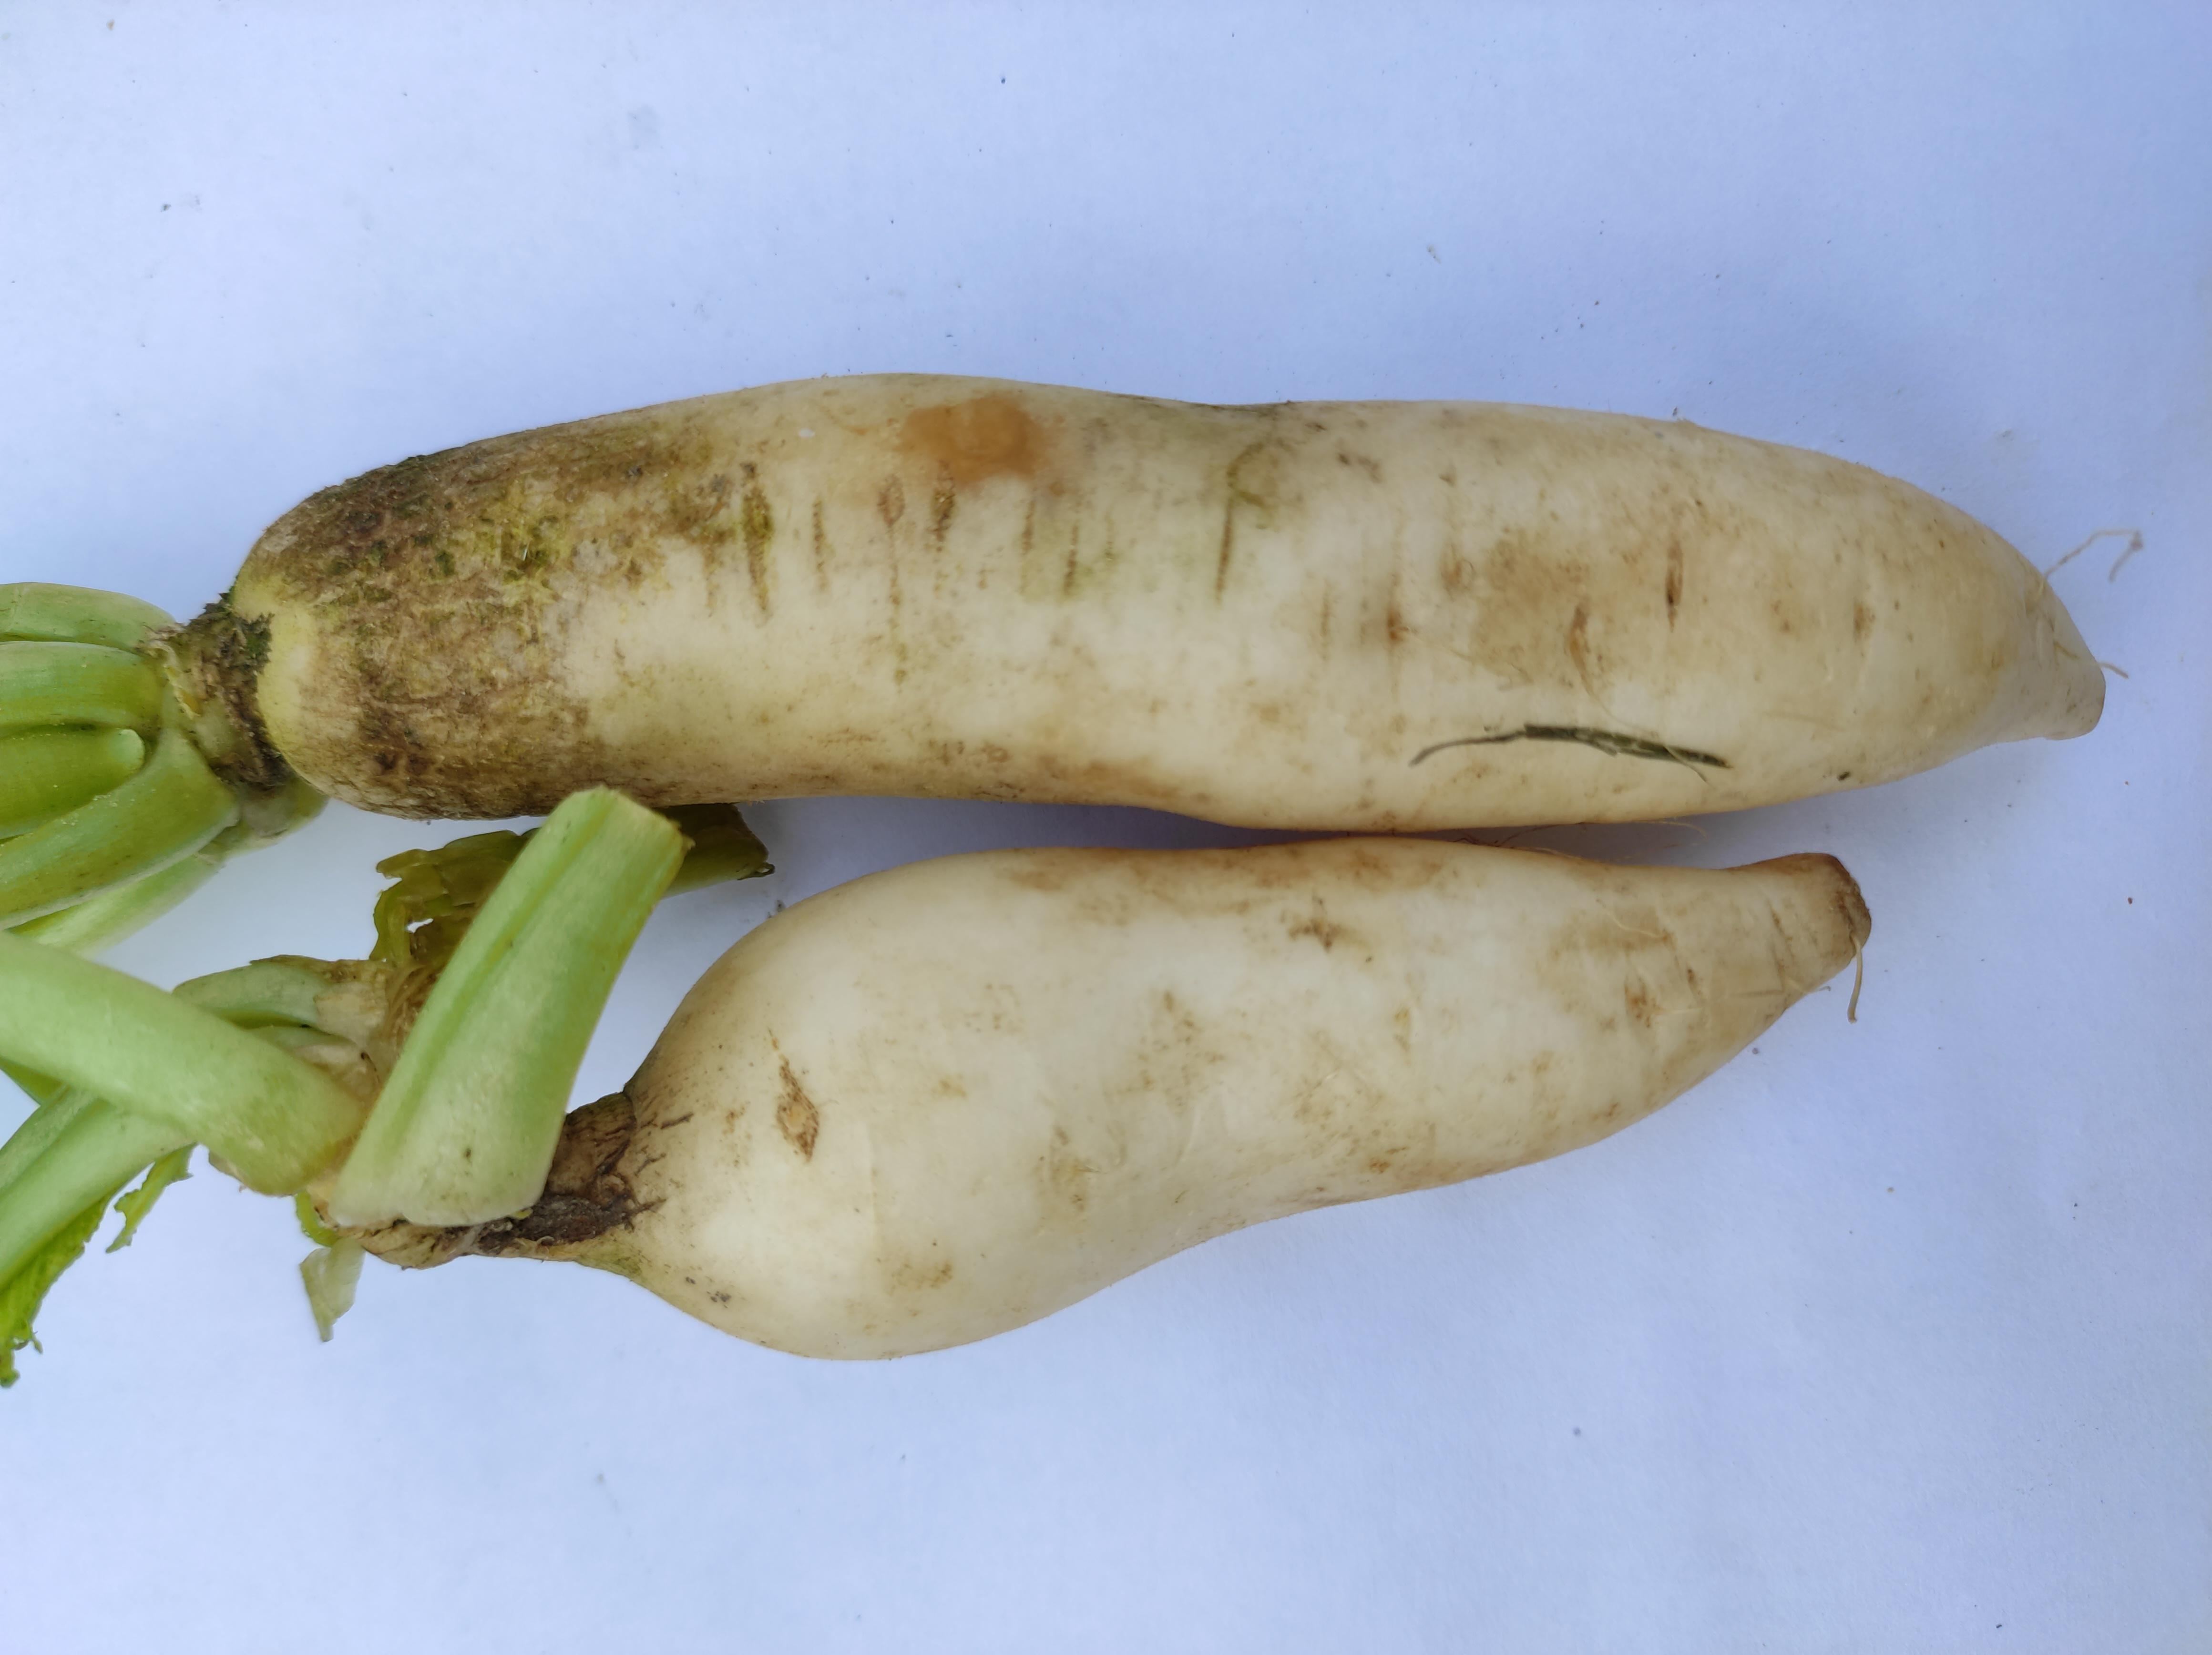
Label: Radish